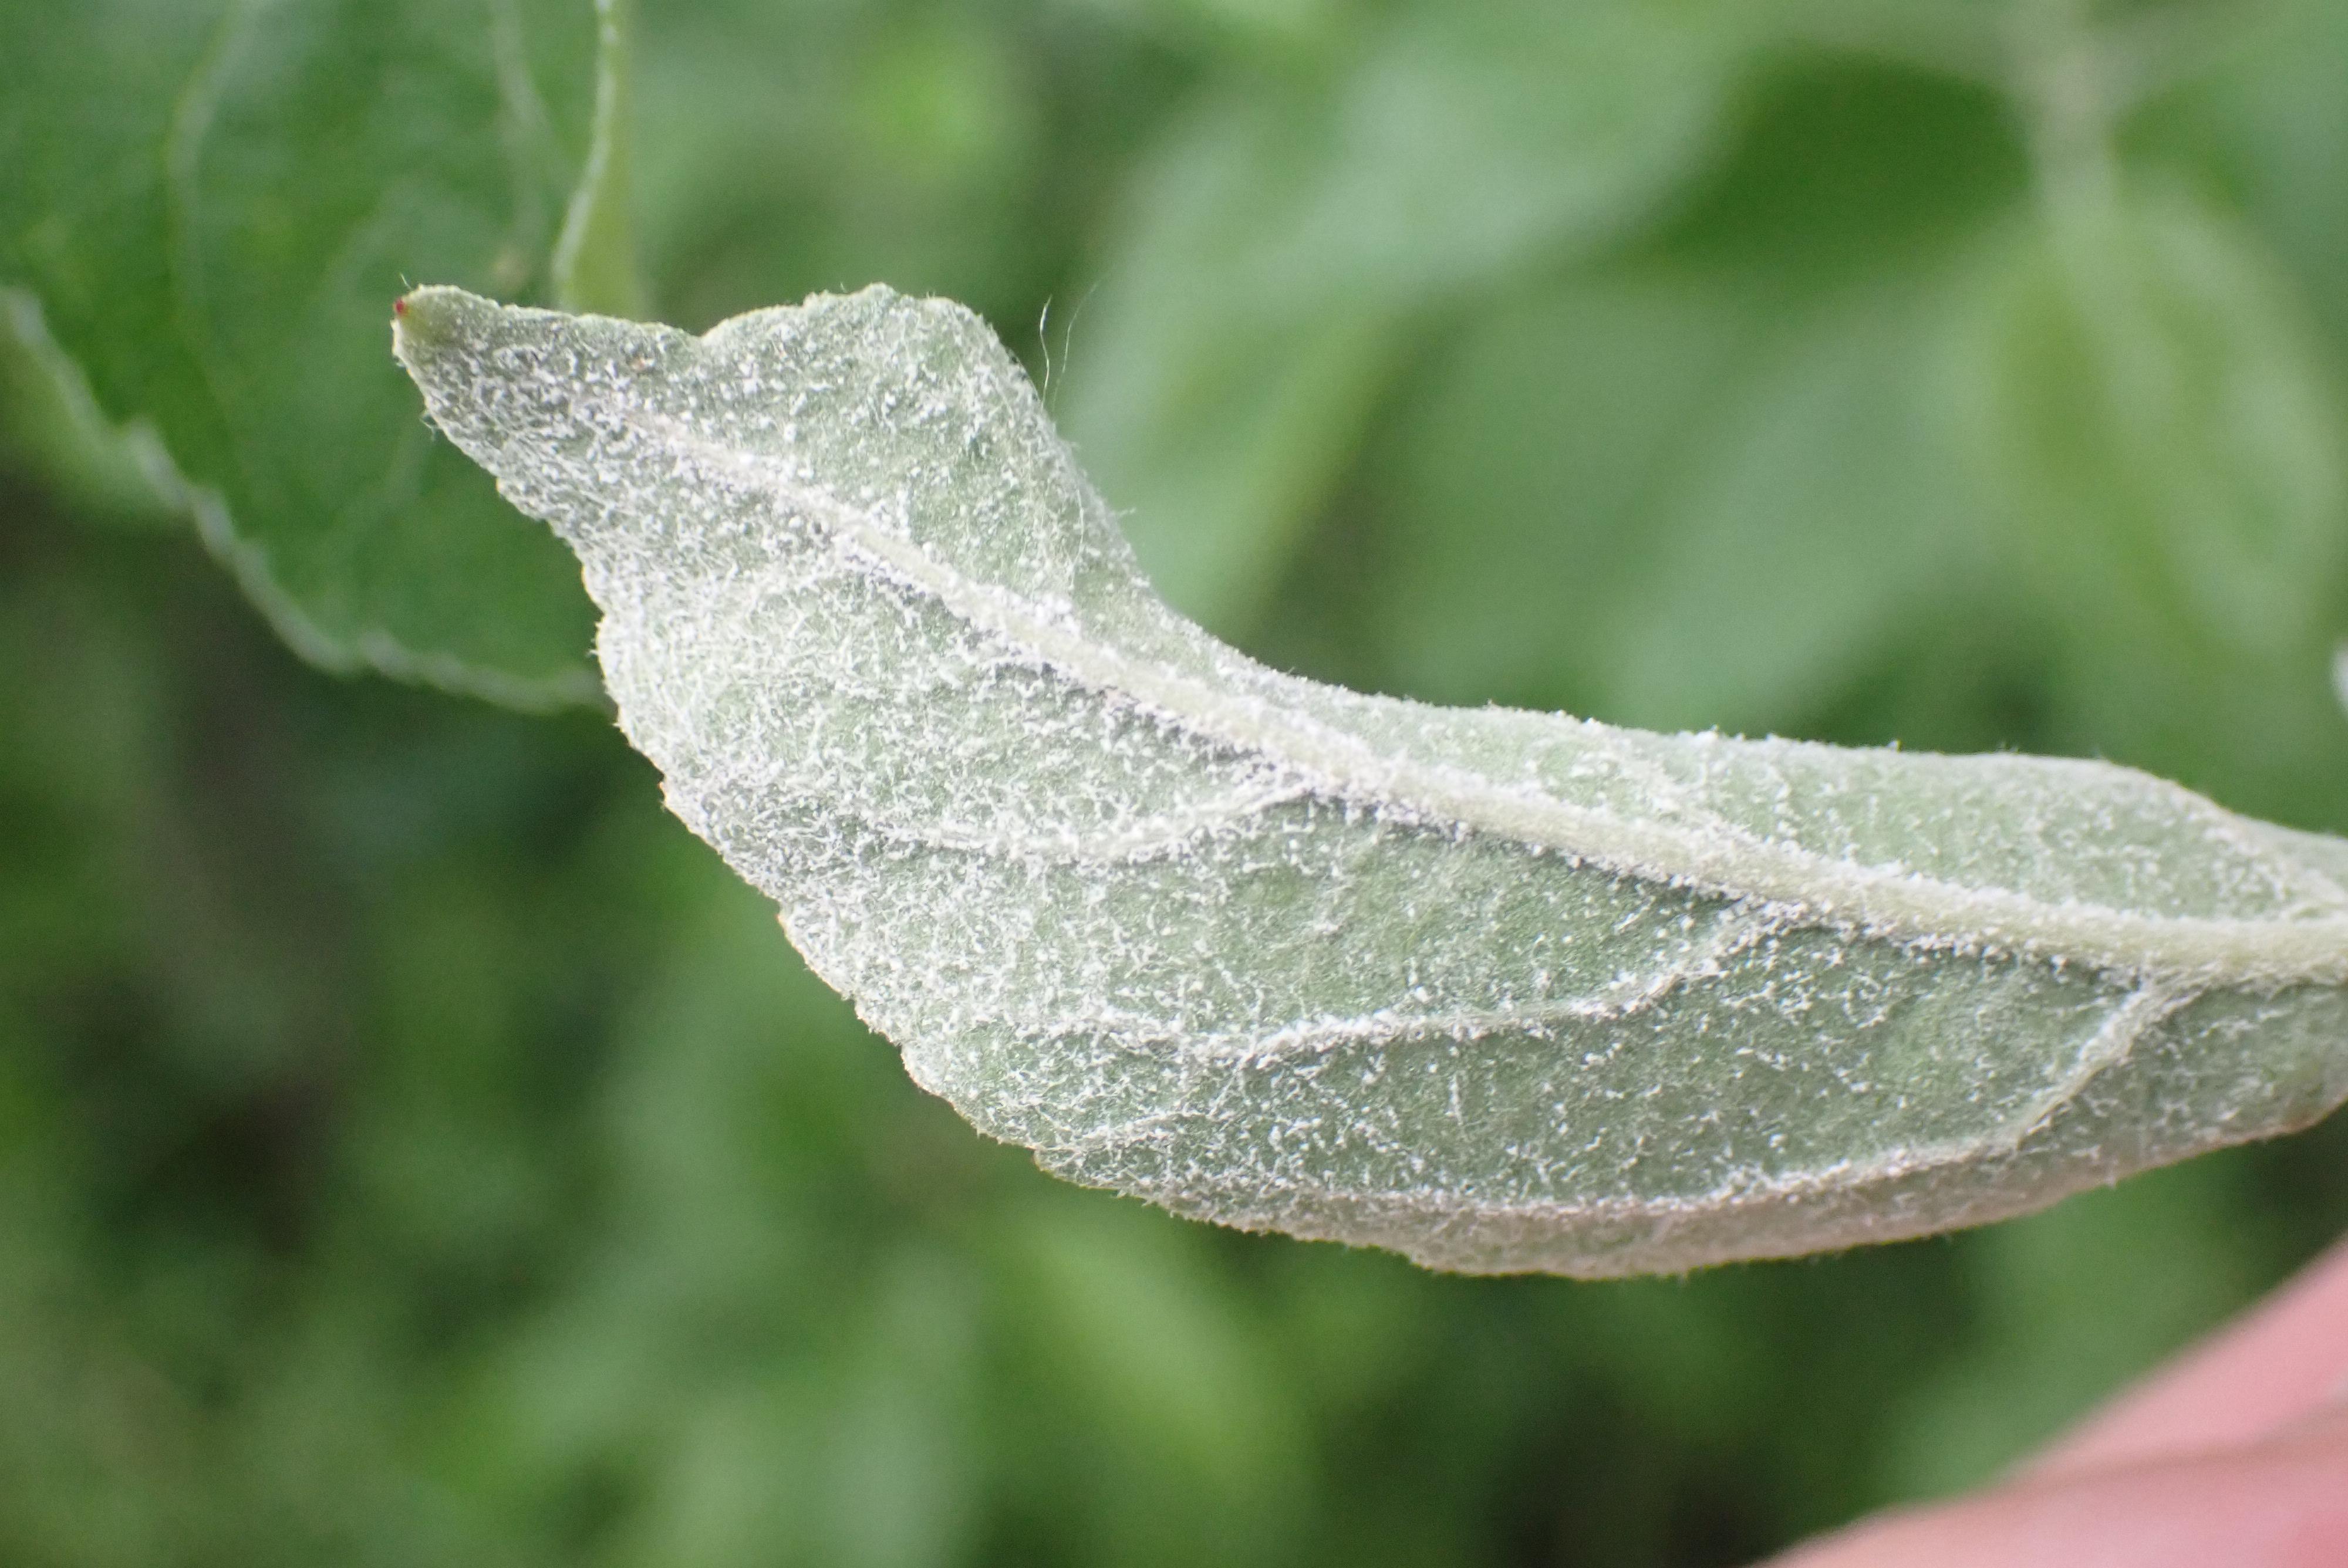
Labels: powdery_mildew